Contrada of the Tortoise

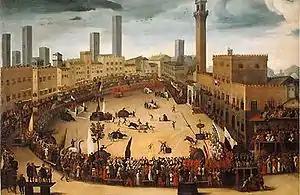
Vincenzo Rustici, "Hunting of the bulls in the Piazza del Campo". Painting made based on the description of "Cecchino Cartaio."

The current coat of arms of the Tartuca is represented by a Greek tortoise on grassy ground, sown with blue Savoy knots alternating with white daisies. Over the centuries, however, the coat of arms has undergone radical changes, culminating in the present design.